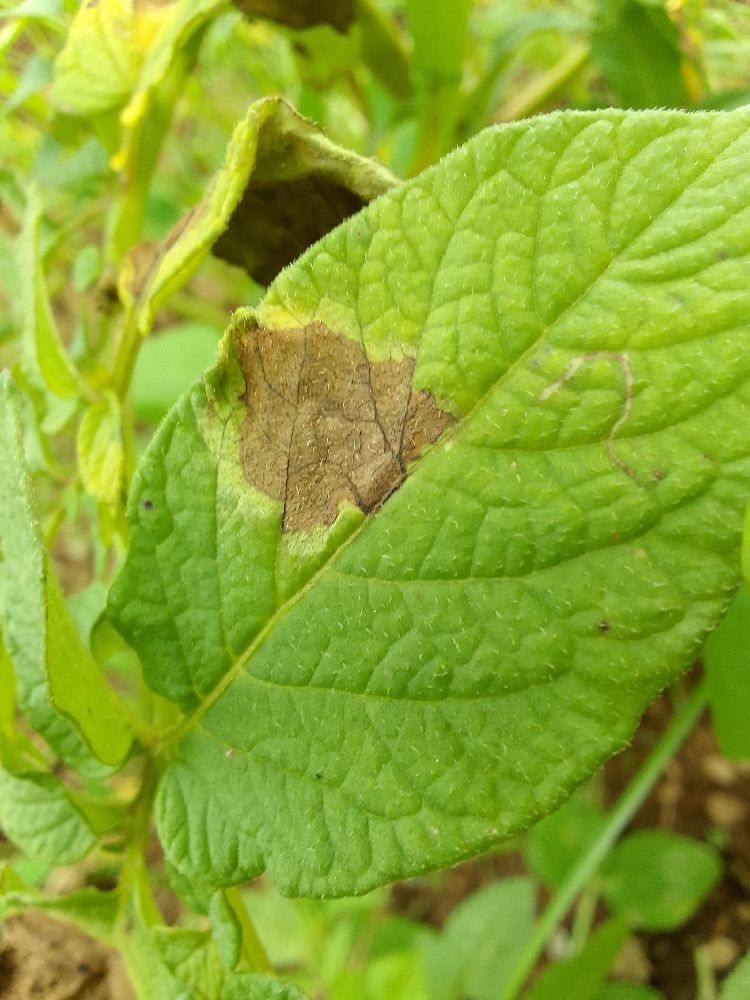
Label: Late blight